Impact of the COVID-19 pandemic on the restaurant industry in the United States

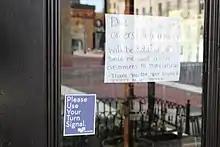
A restaurant that is to-go only due to laws created to stop the spread of the coronavirus

In a February 28 story about how restaurants could prepare for the possibility of a pandemic, "Restaurant Business" quoted Roslyn Stone, COO of a firm that provides crisis response for restaurants, who emphasized the necessity for restaurants to provide employees with time off for illness. A March 3 story in "Nation's Restaurant News" characterized the industry as being braced for impact from the virus.